Mazzorbo

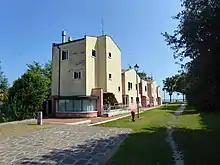
Houses in Mazzorbo

Bernardino Scardeonio’s History of Paduan Antiquity tells that Margherita, a Padua noblewoman, withdrew to Mazzorbo with three noble maidens and founded this monastery. It also records that in 1439 the bishop of Torcello sent the Benedictine nuns of the Sant Angelo monastery on the island of Ammiana, whose numbers had been reduced to three due to environmental degradation and depopulation in that island, to the monastery. In 1768 the senate of the Republic of Venice dissolved the monastery and its church. The buildings were used for military purposes. In the early 19th century a fort was built here. There is no trace of it left.